John Graham (rugby union)

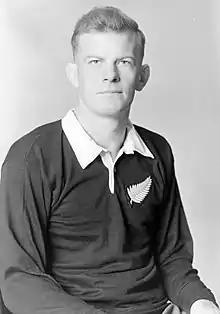
Graham in 1960

Sir David John Graham (9 January 1935 – 2 August 2017), generally known as John Graham, was a New Zealand educator and rugby union player. He served as president of the New Zealand Rugby Football Union (NZRFU) and was an All Black loose forward; he played 22 Tests between 1958 and 1964, including three as captain. He was headmaster of Auckland Grammar School from 1973 to 1993, New Zealand cricket team manager from 1997 to 1999, the University of Auckland Chancellor from 1999 to 2004, and was elected president of the NZRFU in April 2005.